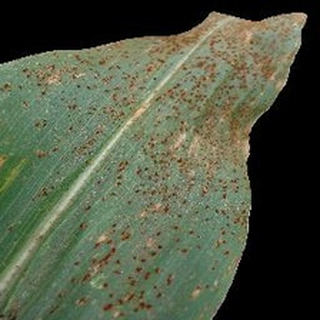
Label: corn_common_rust